Pro-Cathedral of the Holy Apostles

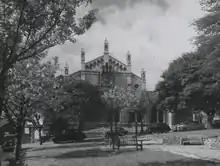
ProCathedral, 1950s, a Bristol Public Relations Photograph, BRO40826/CHU/21, Bristol Archives

By late 1967 the decision had been made to purchase a site elsewhere and to build a church there, without much formal consultation with the parishioners. An anonymous group of business people contributed £450,000 (1967) on the strict condition that a new site was found and a new building was constructed. The donors had 'a vision of a place of worship and a monument to Almighty God'